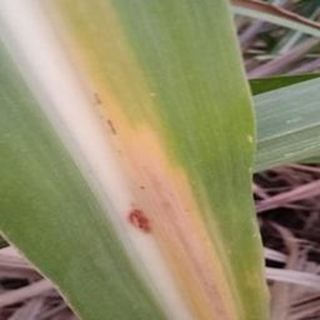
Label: sugarcane_yellow_leaf_disease